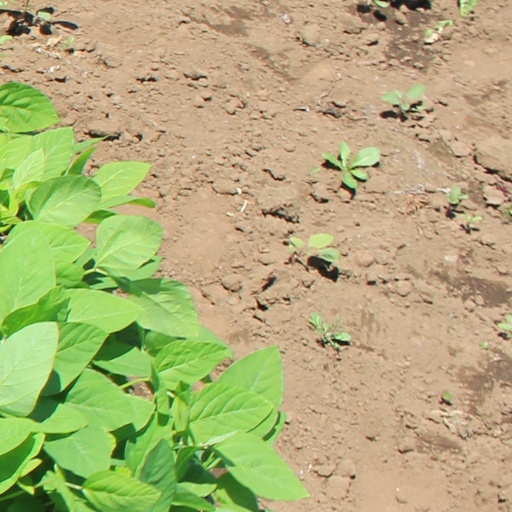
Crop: soybean